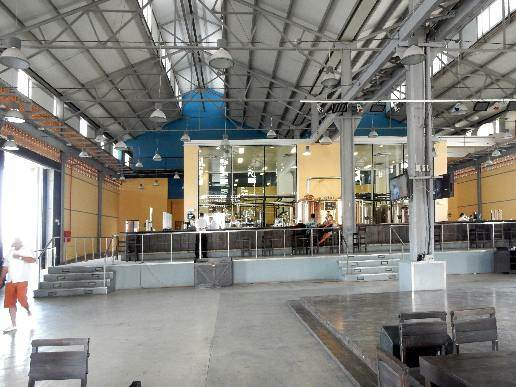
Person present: No